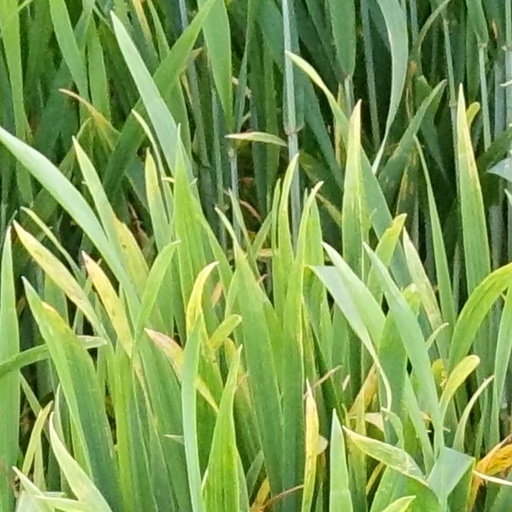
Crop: wheat